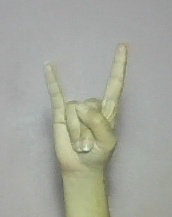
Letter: la